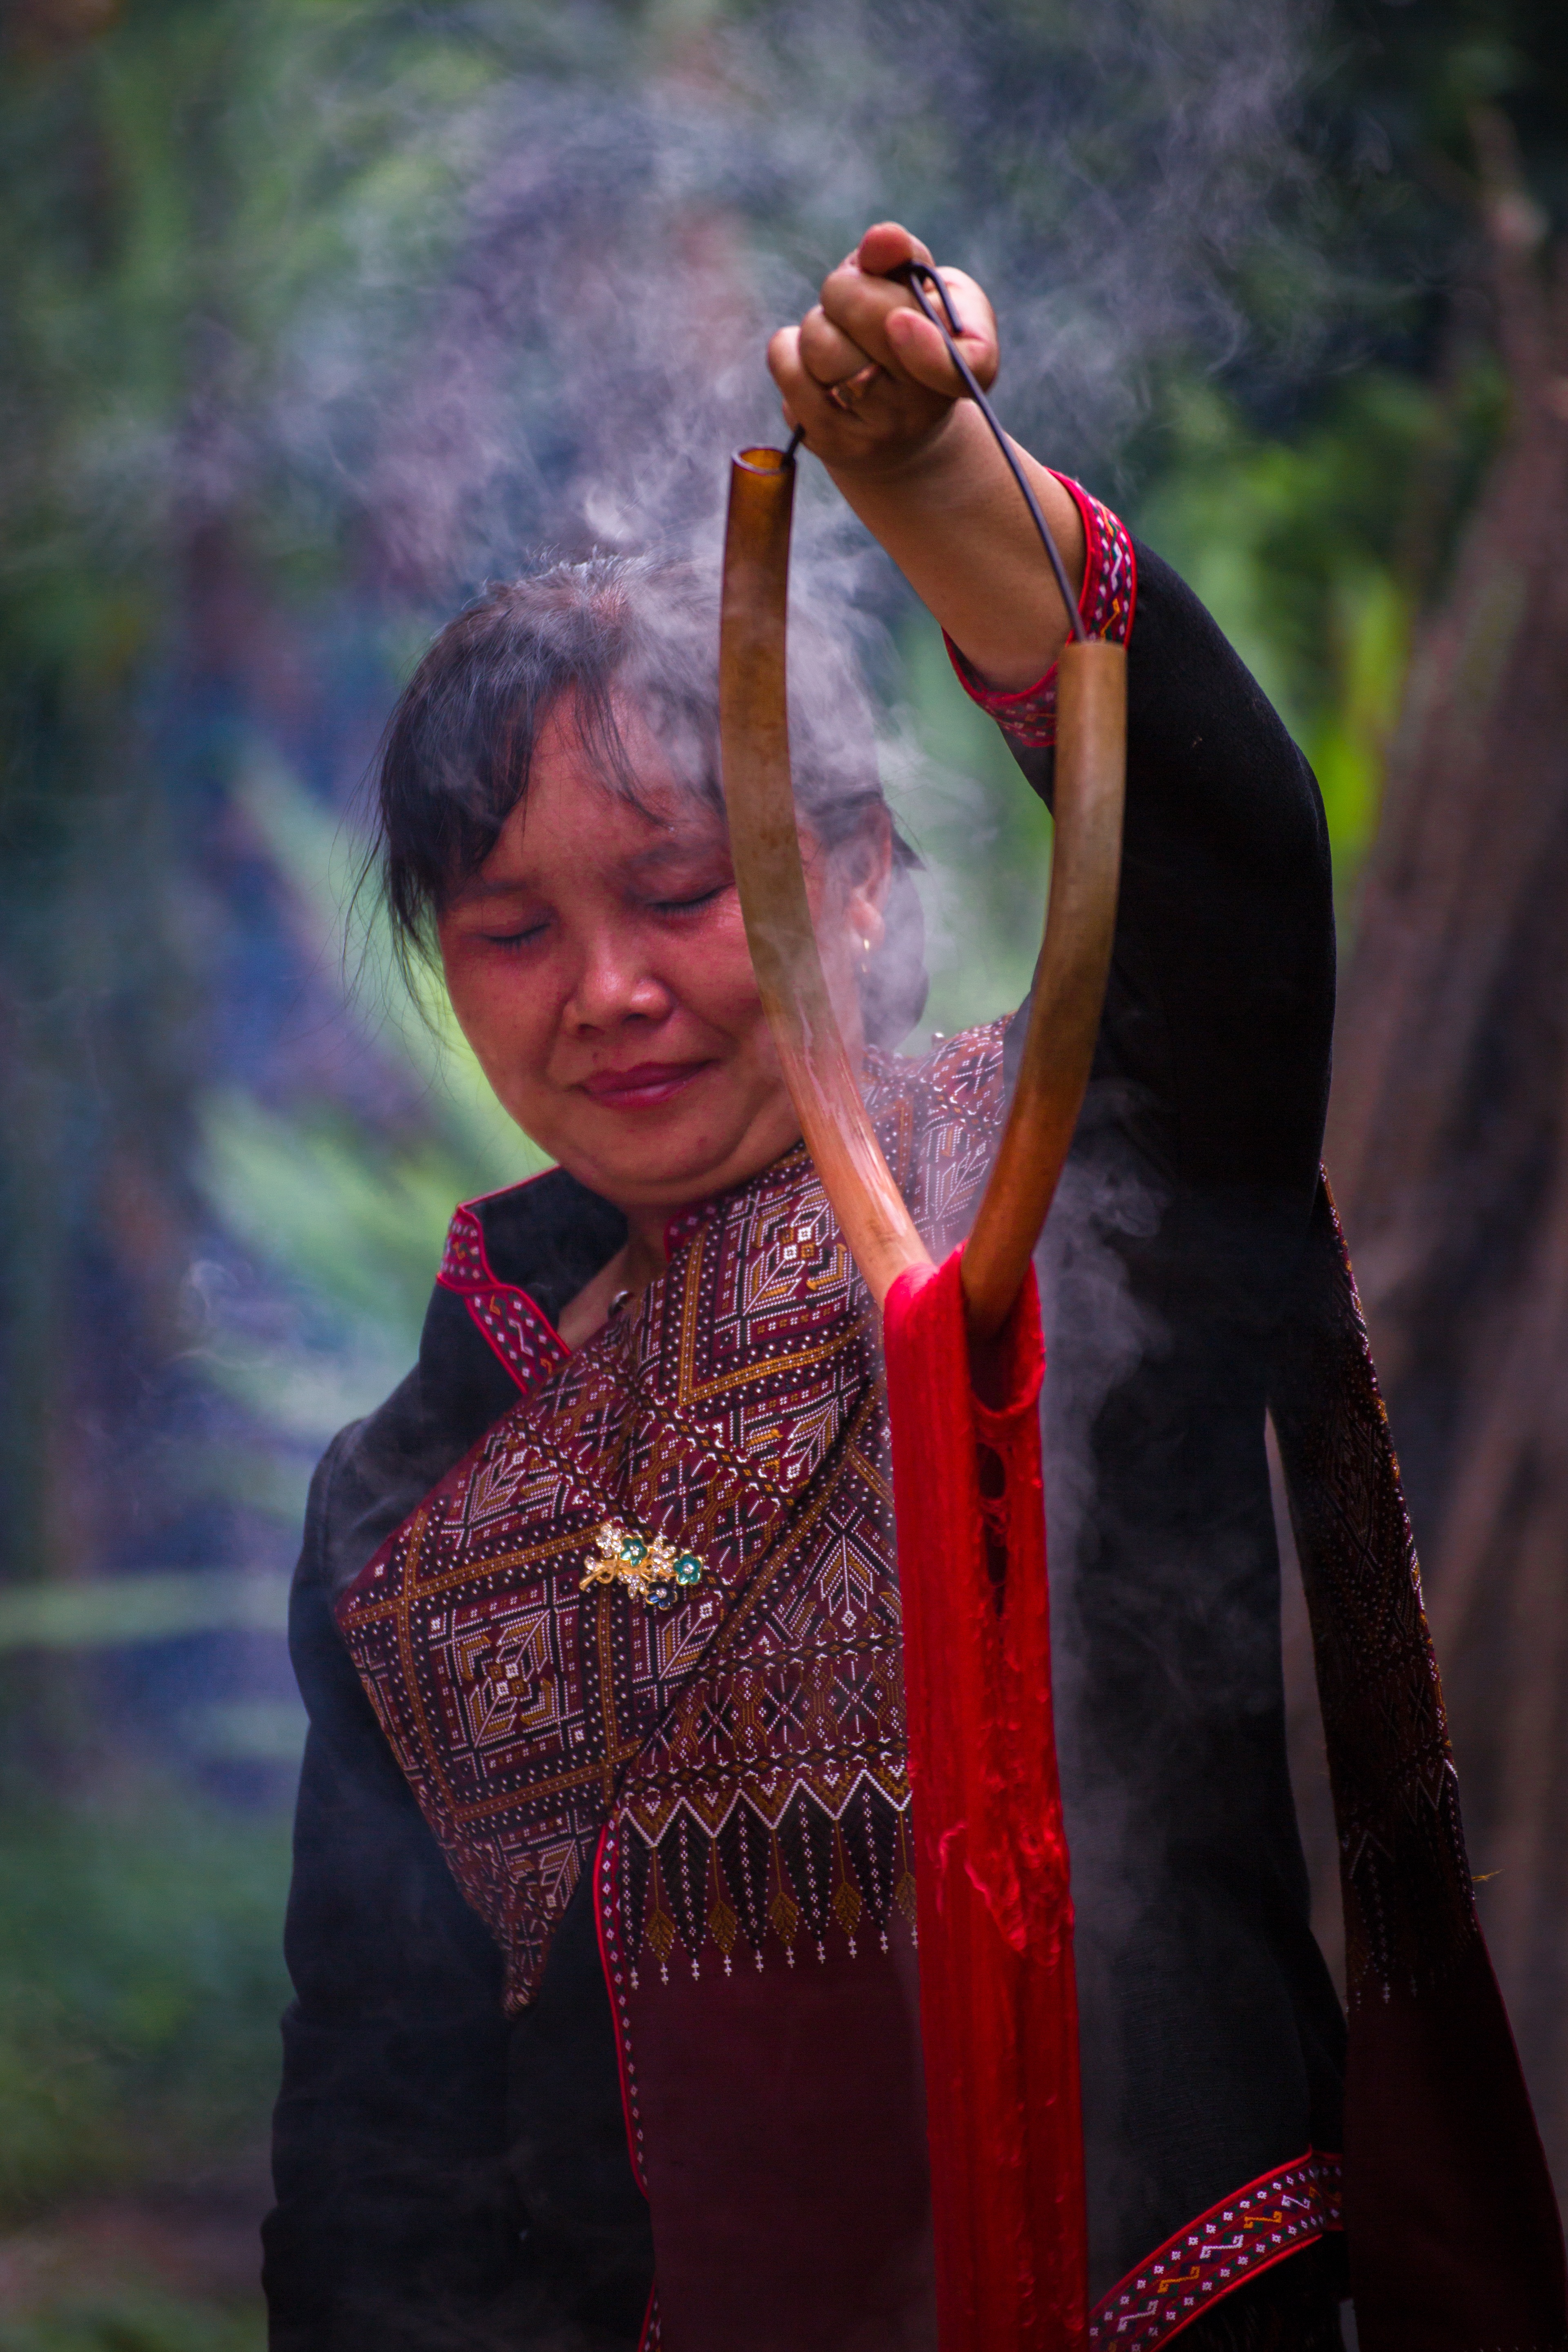
people, photography, color, fashion, lady, thailand, dress, temple, photograph, beauty, photo shoot, dyed silk, kalasin, formal wear